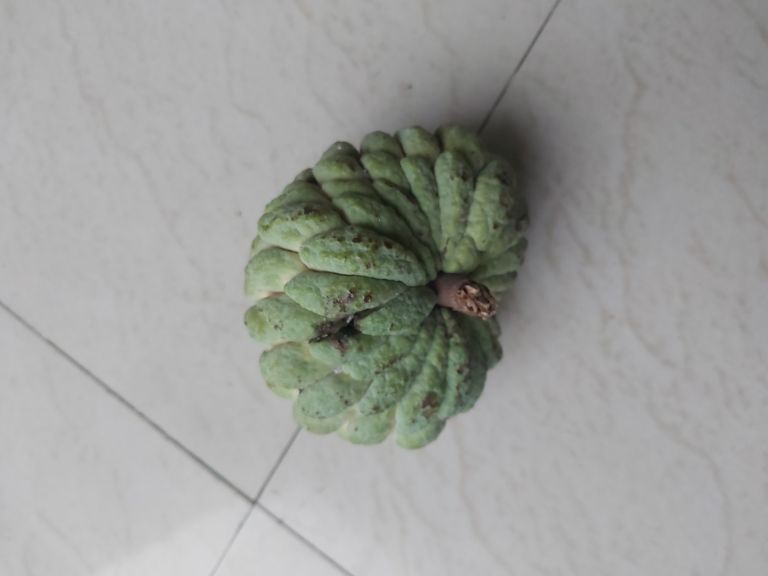
Disease label: Athracnose